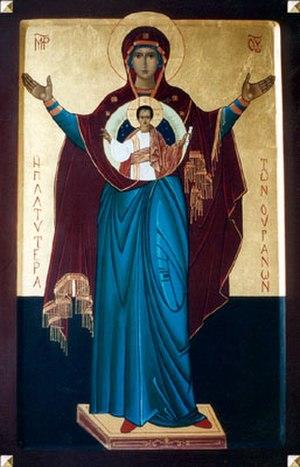
Le prieuré Notre-Dame de Klaarland est un monastère trappiste de moniales situé dans le hameau de Lozen, au nord de Bocholt.